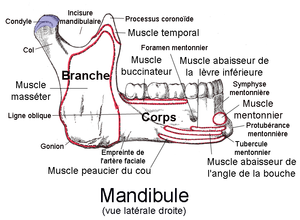
Mandibule. Vue latérale droite. Anatomie humaine
Une fracture de la mâchoire ou fracture de la mandibule est une fracture de la mandibule. C'est un type de fracture qui est essentiellement provoqué par des chocs traumatiques et très peu par d'autres causes comme des cancers ou de l'ostéoporose. De ce fait, ce type de fracture se retrouve majoritairement chez la population masculine.
La mandibule est un os impair, formant la mâchoire inférieure. Il se compose d'un corps et de deux branches.
Le muscle masséter ou masséter est un puissant muscle de l'appareil manducateur.